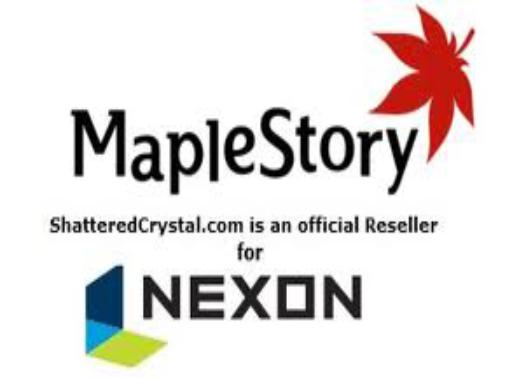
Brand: Maple
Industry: Electronic